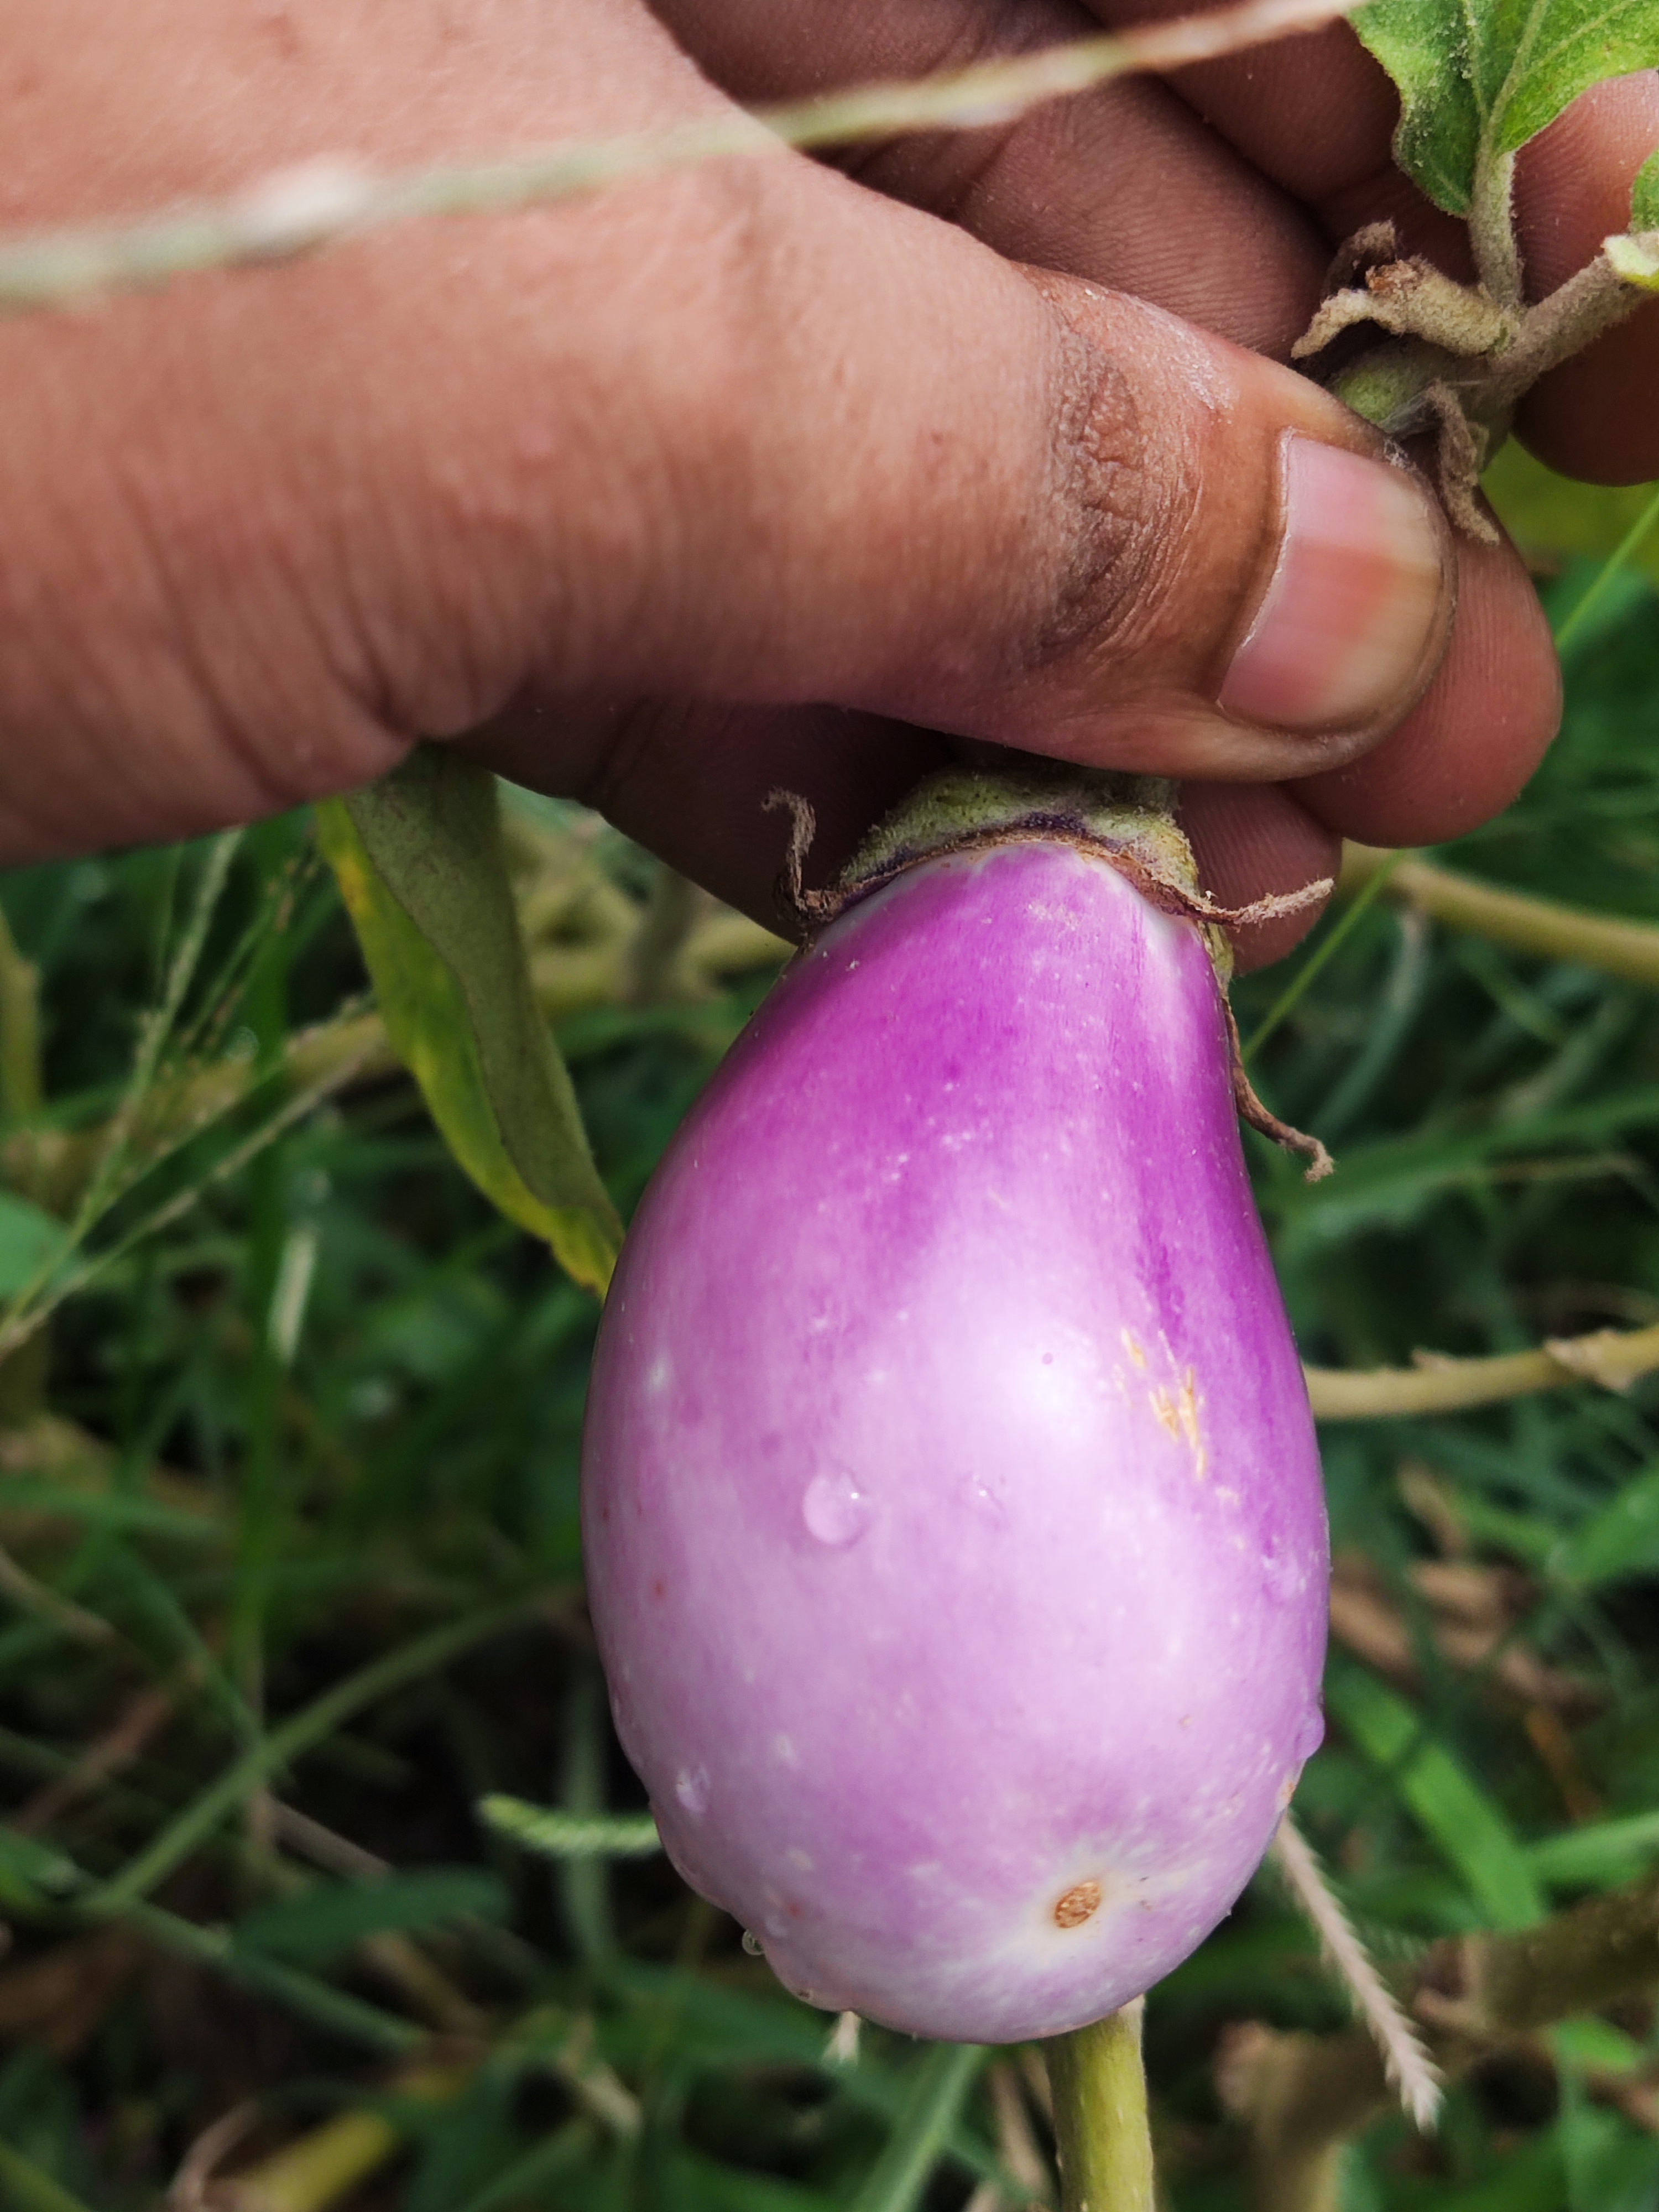
Label: Healty Brinjal